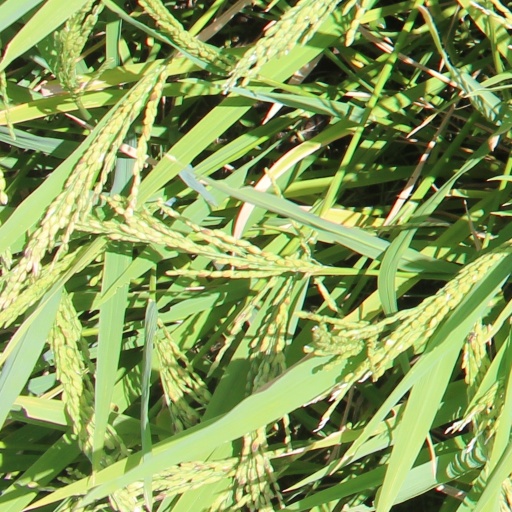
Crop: rice